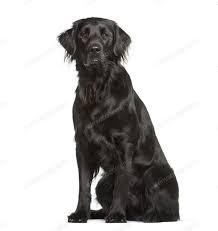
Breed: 206-n000047-flat_coated_retriever